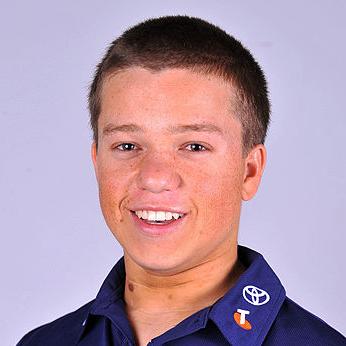
Age: 17